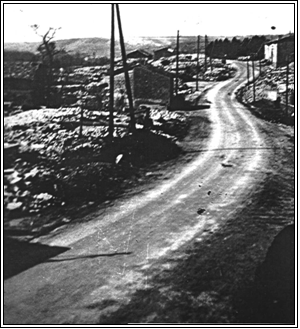
Les ruines de Martincourt sur Meuse après les combats de mai 1940.
Martincourt-sur-Meuse est une commune française située dans le département de la Meuse, en région Grand Est. L'histoire de la commune est profondément marquée par la Seconde Guerre mondiale et les violents combats de mai 1940 dont elle a été le théâtre.